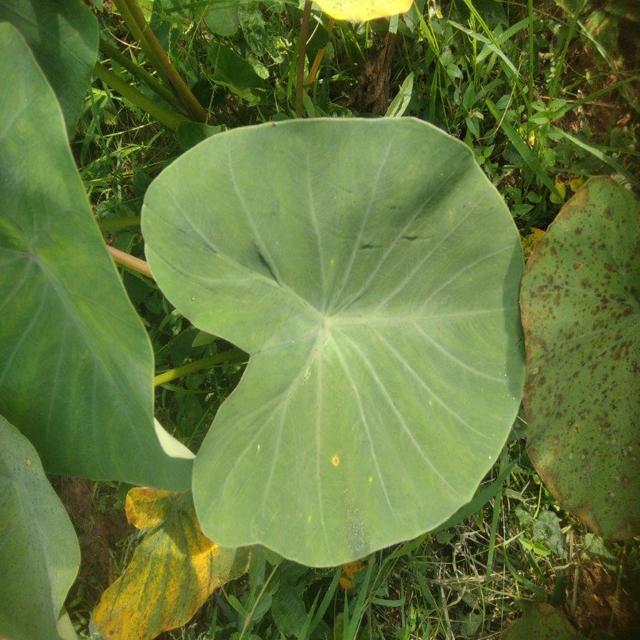
Label: Healthy